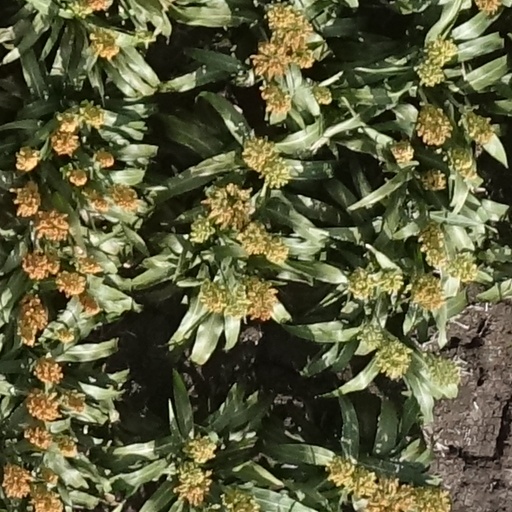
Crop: sorghum